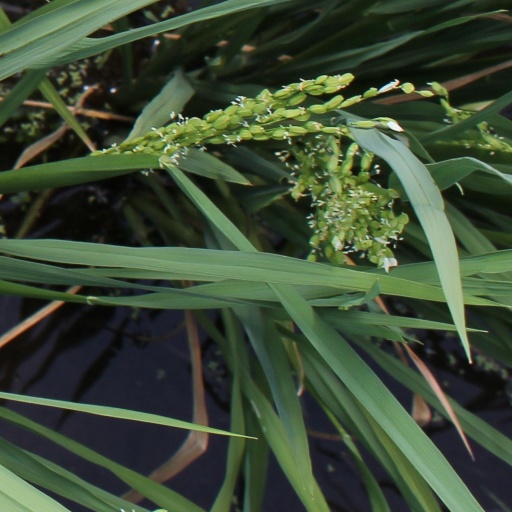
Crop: rice